Æthelstan Half-King

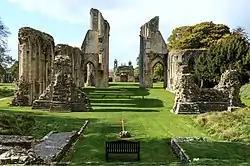
Glastonbury Abbey, rebuilt in the twelfth century

Æthelstan Half-King (fl. 932 – 956) was an Ealdorman of East Anglia who served five kings of England, including Edgar, who was brought up by Æthelstan's wife Ælfwynn, following the death of Edgar's mother. He was called the "half-king" because he was respected so highly that kings were said to depend on his advice. Many of Æthelstan's close relatives were also involved in important affairs. Soon after the death of King Eadred in 955 he left his position and became a monk at Glastonbury Abbey.